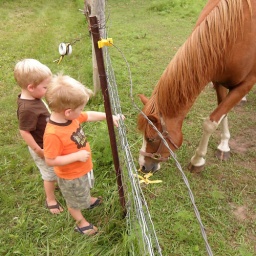
Two young boys watching in surprise as a horse eats a banana in a field near Pepin, Wisconsin.